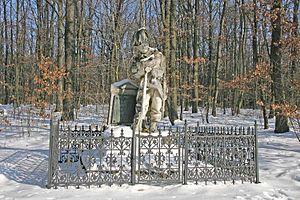
Čistěves est une commune du district de Hradec Králové, dans la région de Hradec Králové, en République tchèque. Sa population s'élevait à 168 habitants en 2017.